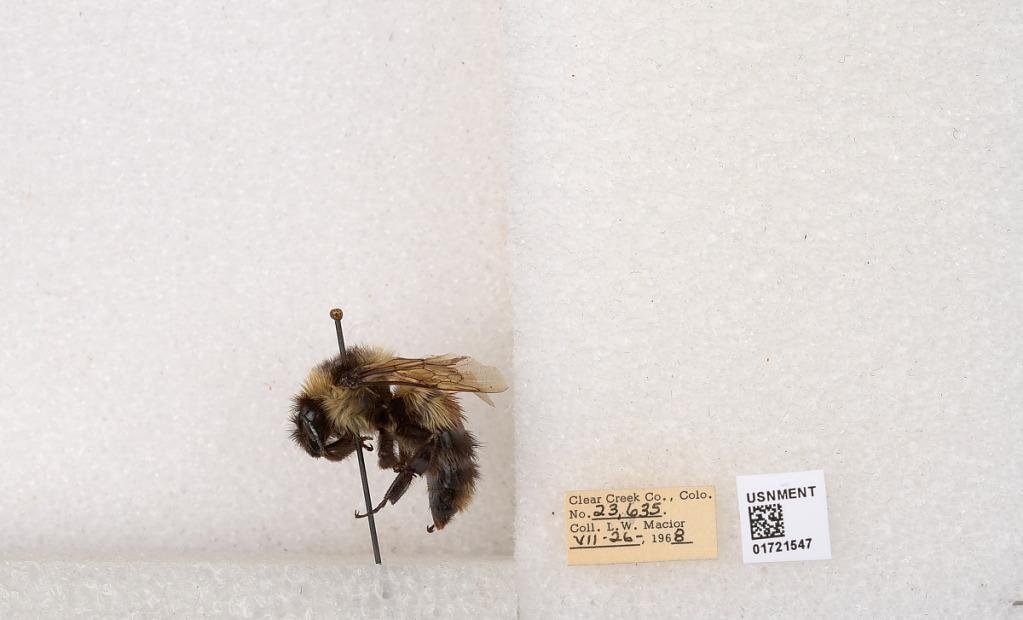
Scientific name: Bombus kirbyellus
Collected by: L. Macior
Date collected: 1968-7-26
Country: United States
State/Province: Colorado
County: Clear Creek
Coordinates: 39.6891, -105.644